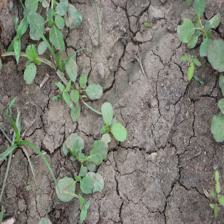
Label: BroadLeafWeed